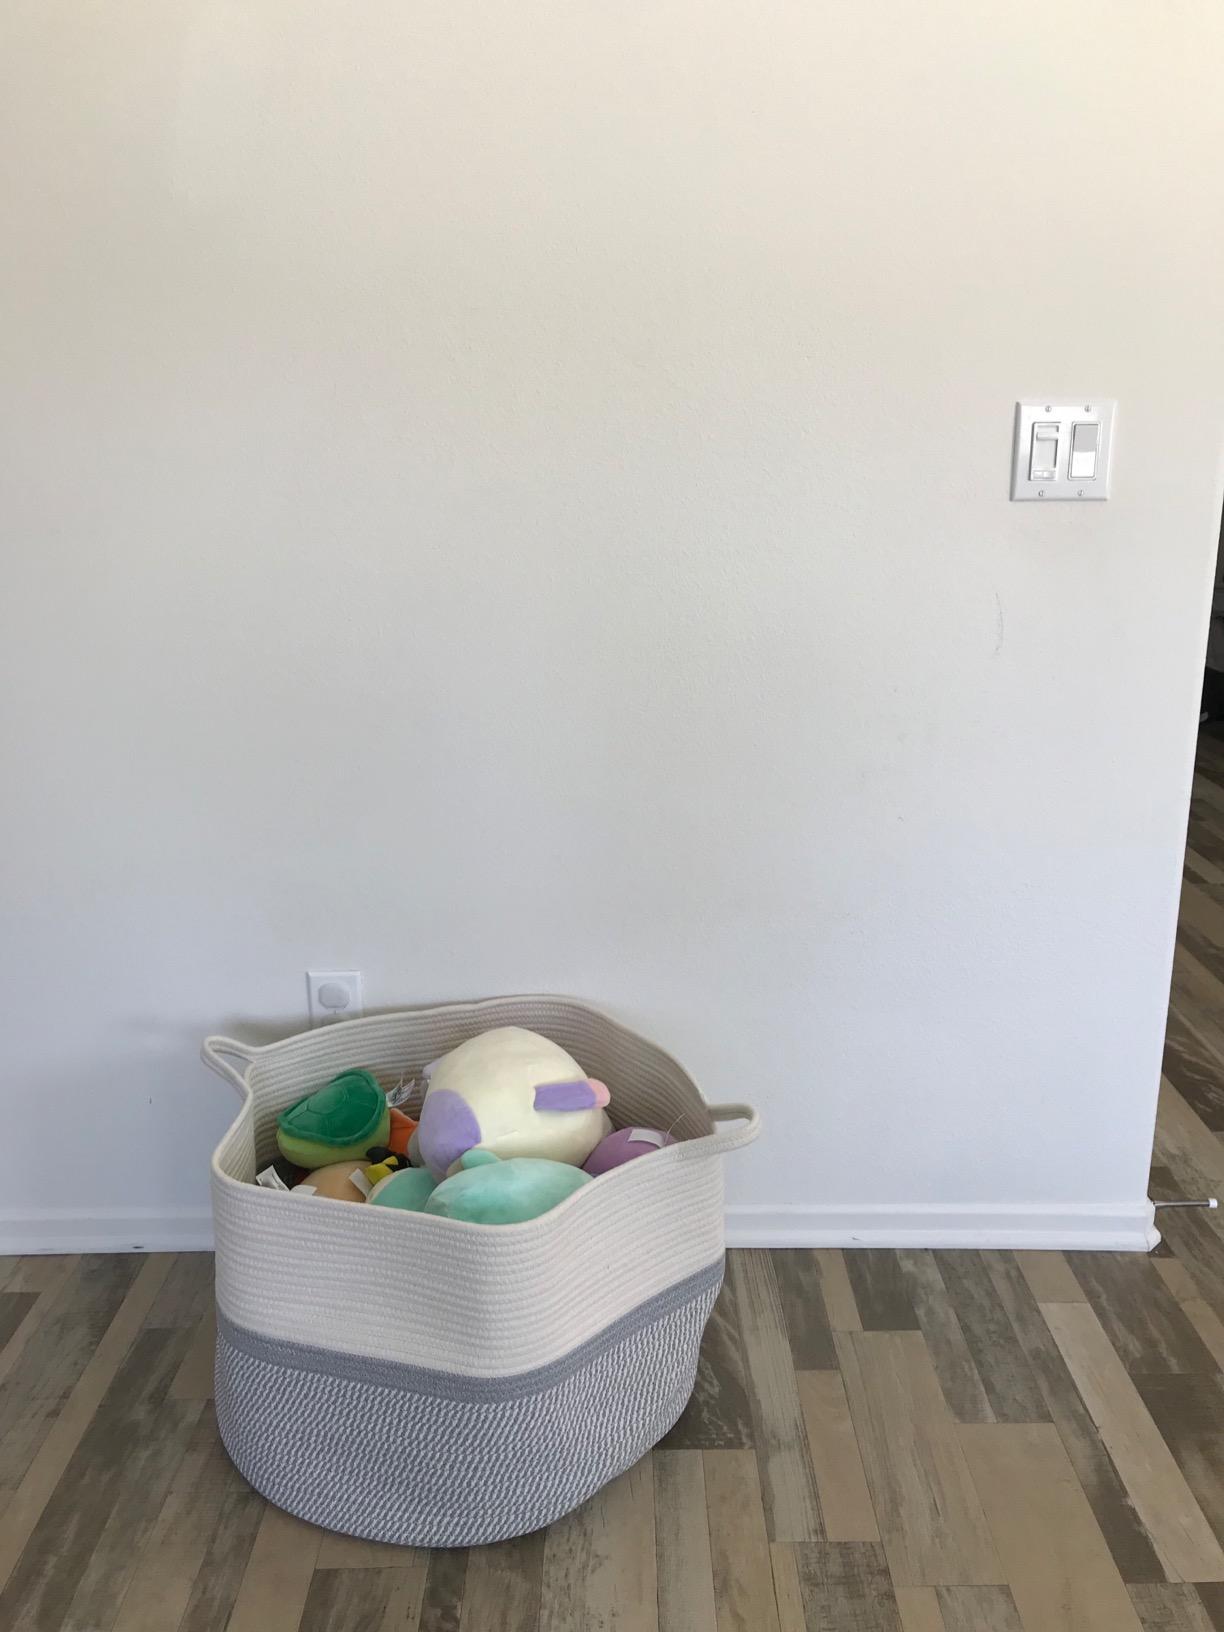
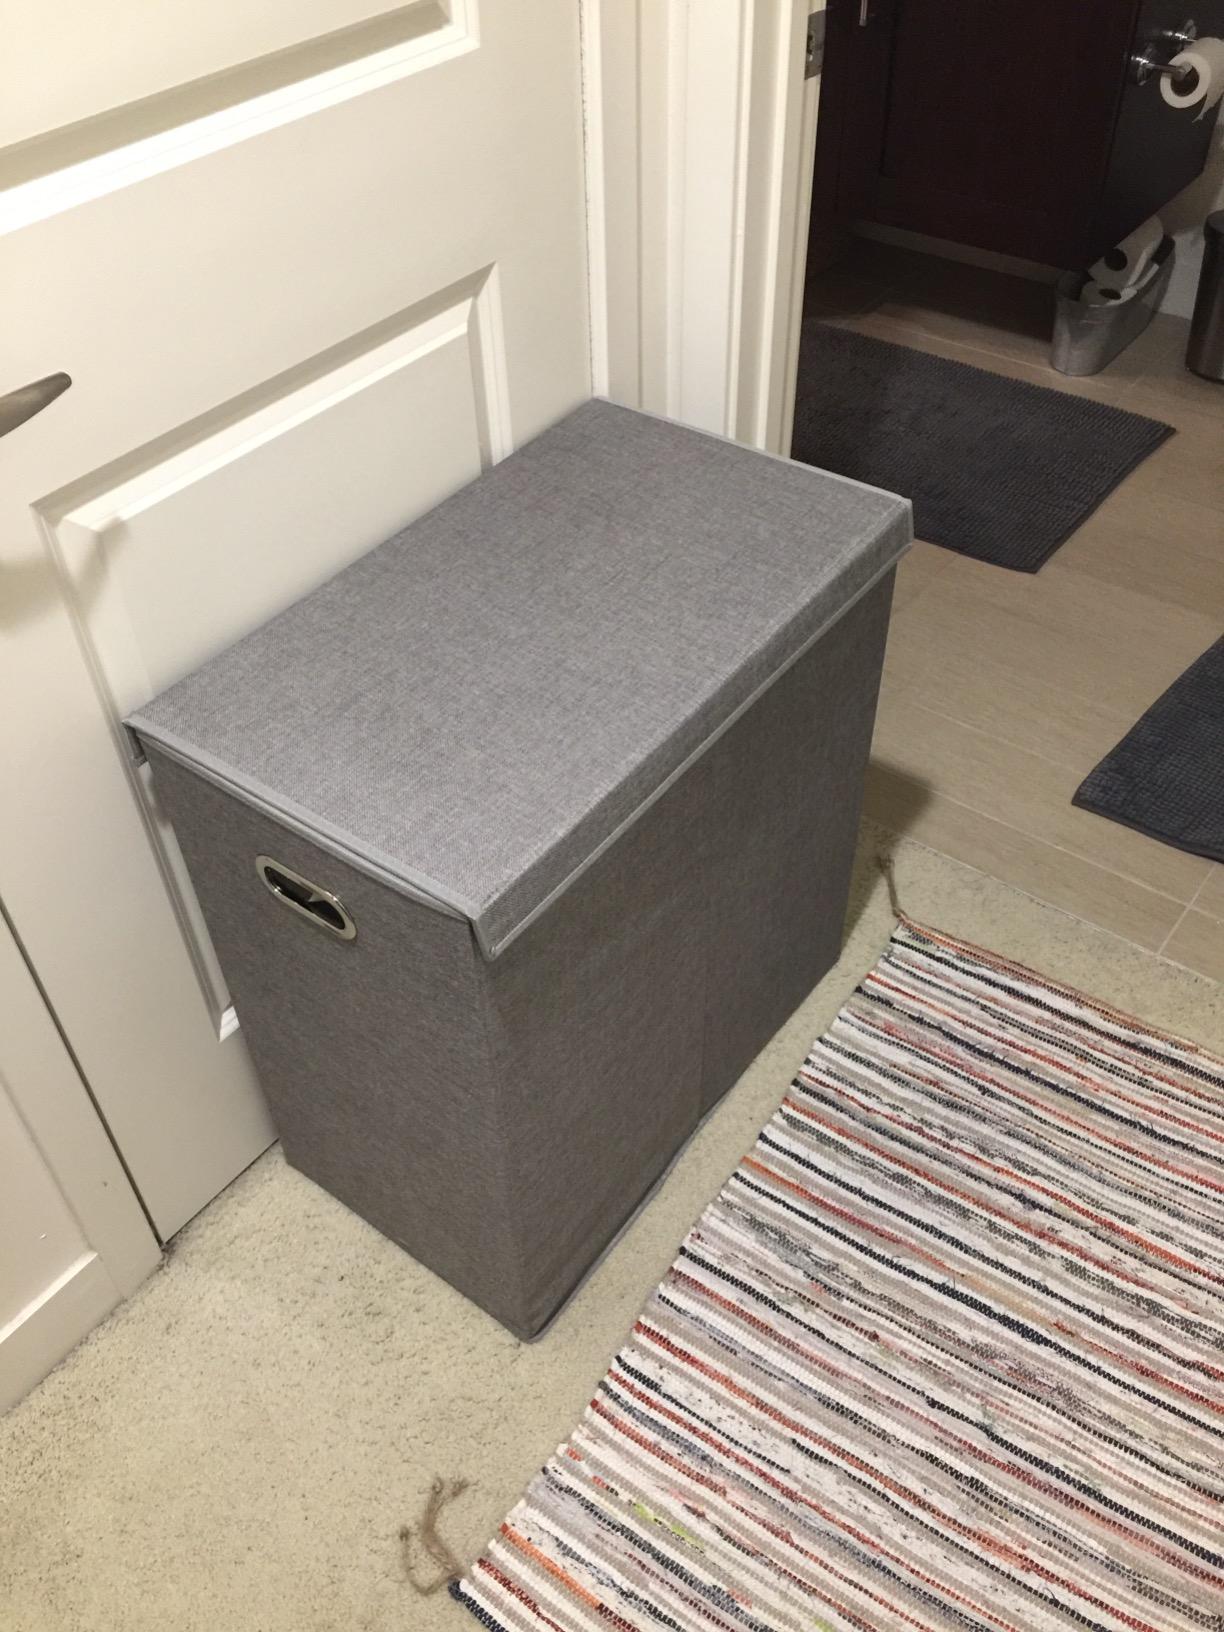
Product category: items_hamper
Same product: no